WorldBox

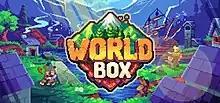

WorldBox is a 2012 sandbox game by Maxim Karpenko. The game allows the use of different elements to create, change, and destroy virtual worlds as well as civilizations.